Air France

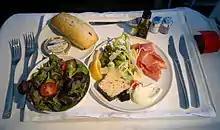
A gourmet appetiser and seasonal salad served in Air France's Business cabin

The five Air France Concordes were retired on 31 May 2003, as a result of insufficient demand following the 25 July 2000 crash of AF Concorde F-BTSC, at Gonesse (near Charles de Gaulle Airport), as well as higher fuel and maintenance costs. British Airways flew its last Concorde service on 24 October 2003. Concorde F-BVFA was transferred to the Steven F. Udvar-Hazy Center at Washington Dulles International Airport. F-BVFB was given to the Sinsheim Auto & Technik Museum in Germany, F-BTSD to the Musée de l'Air et de l'Espace at Le Bourget Airport in Paris, while F-BVFC returned to its place of manufacture in Toulouse, at the Airbus factory. F-BVFF is the only example to remain at Charles de Gaulle Airport.